Valley campaigns of 1864

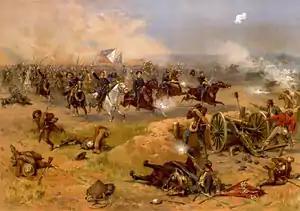
Sheridan's final charge at Winchester

After learning from Quaker Unionist Rebecca Wright that Early had dispersed his forces to raid the B&O Railroad and had removed infantry and artillery from nearby Winchester, Virginia (an important town and transportation center that changed hands 75 times in the war), Sheridan attacked Early's camp at Opequon Creek just outside the town. Sustaining ruinous casualties, Early retreated from what was the largest battle in all three of the Valley campaigns, taking up defensive positions at Fisher's Hill.